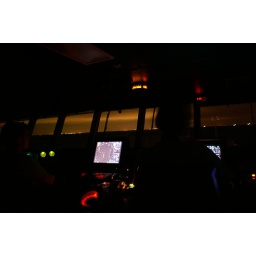
the light you can see in the window is from copenhagen/denmark. it really light up the sky